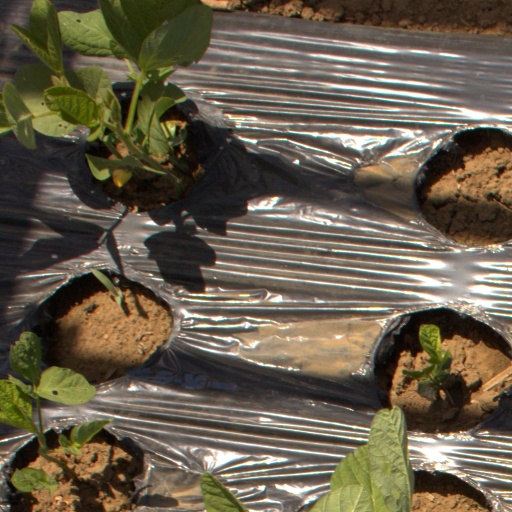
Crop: Jerusalem artichoke